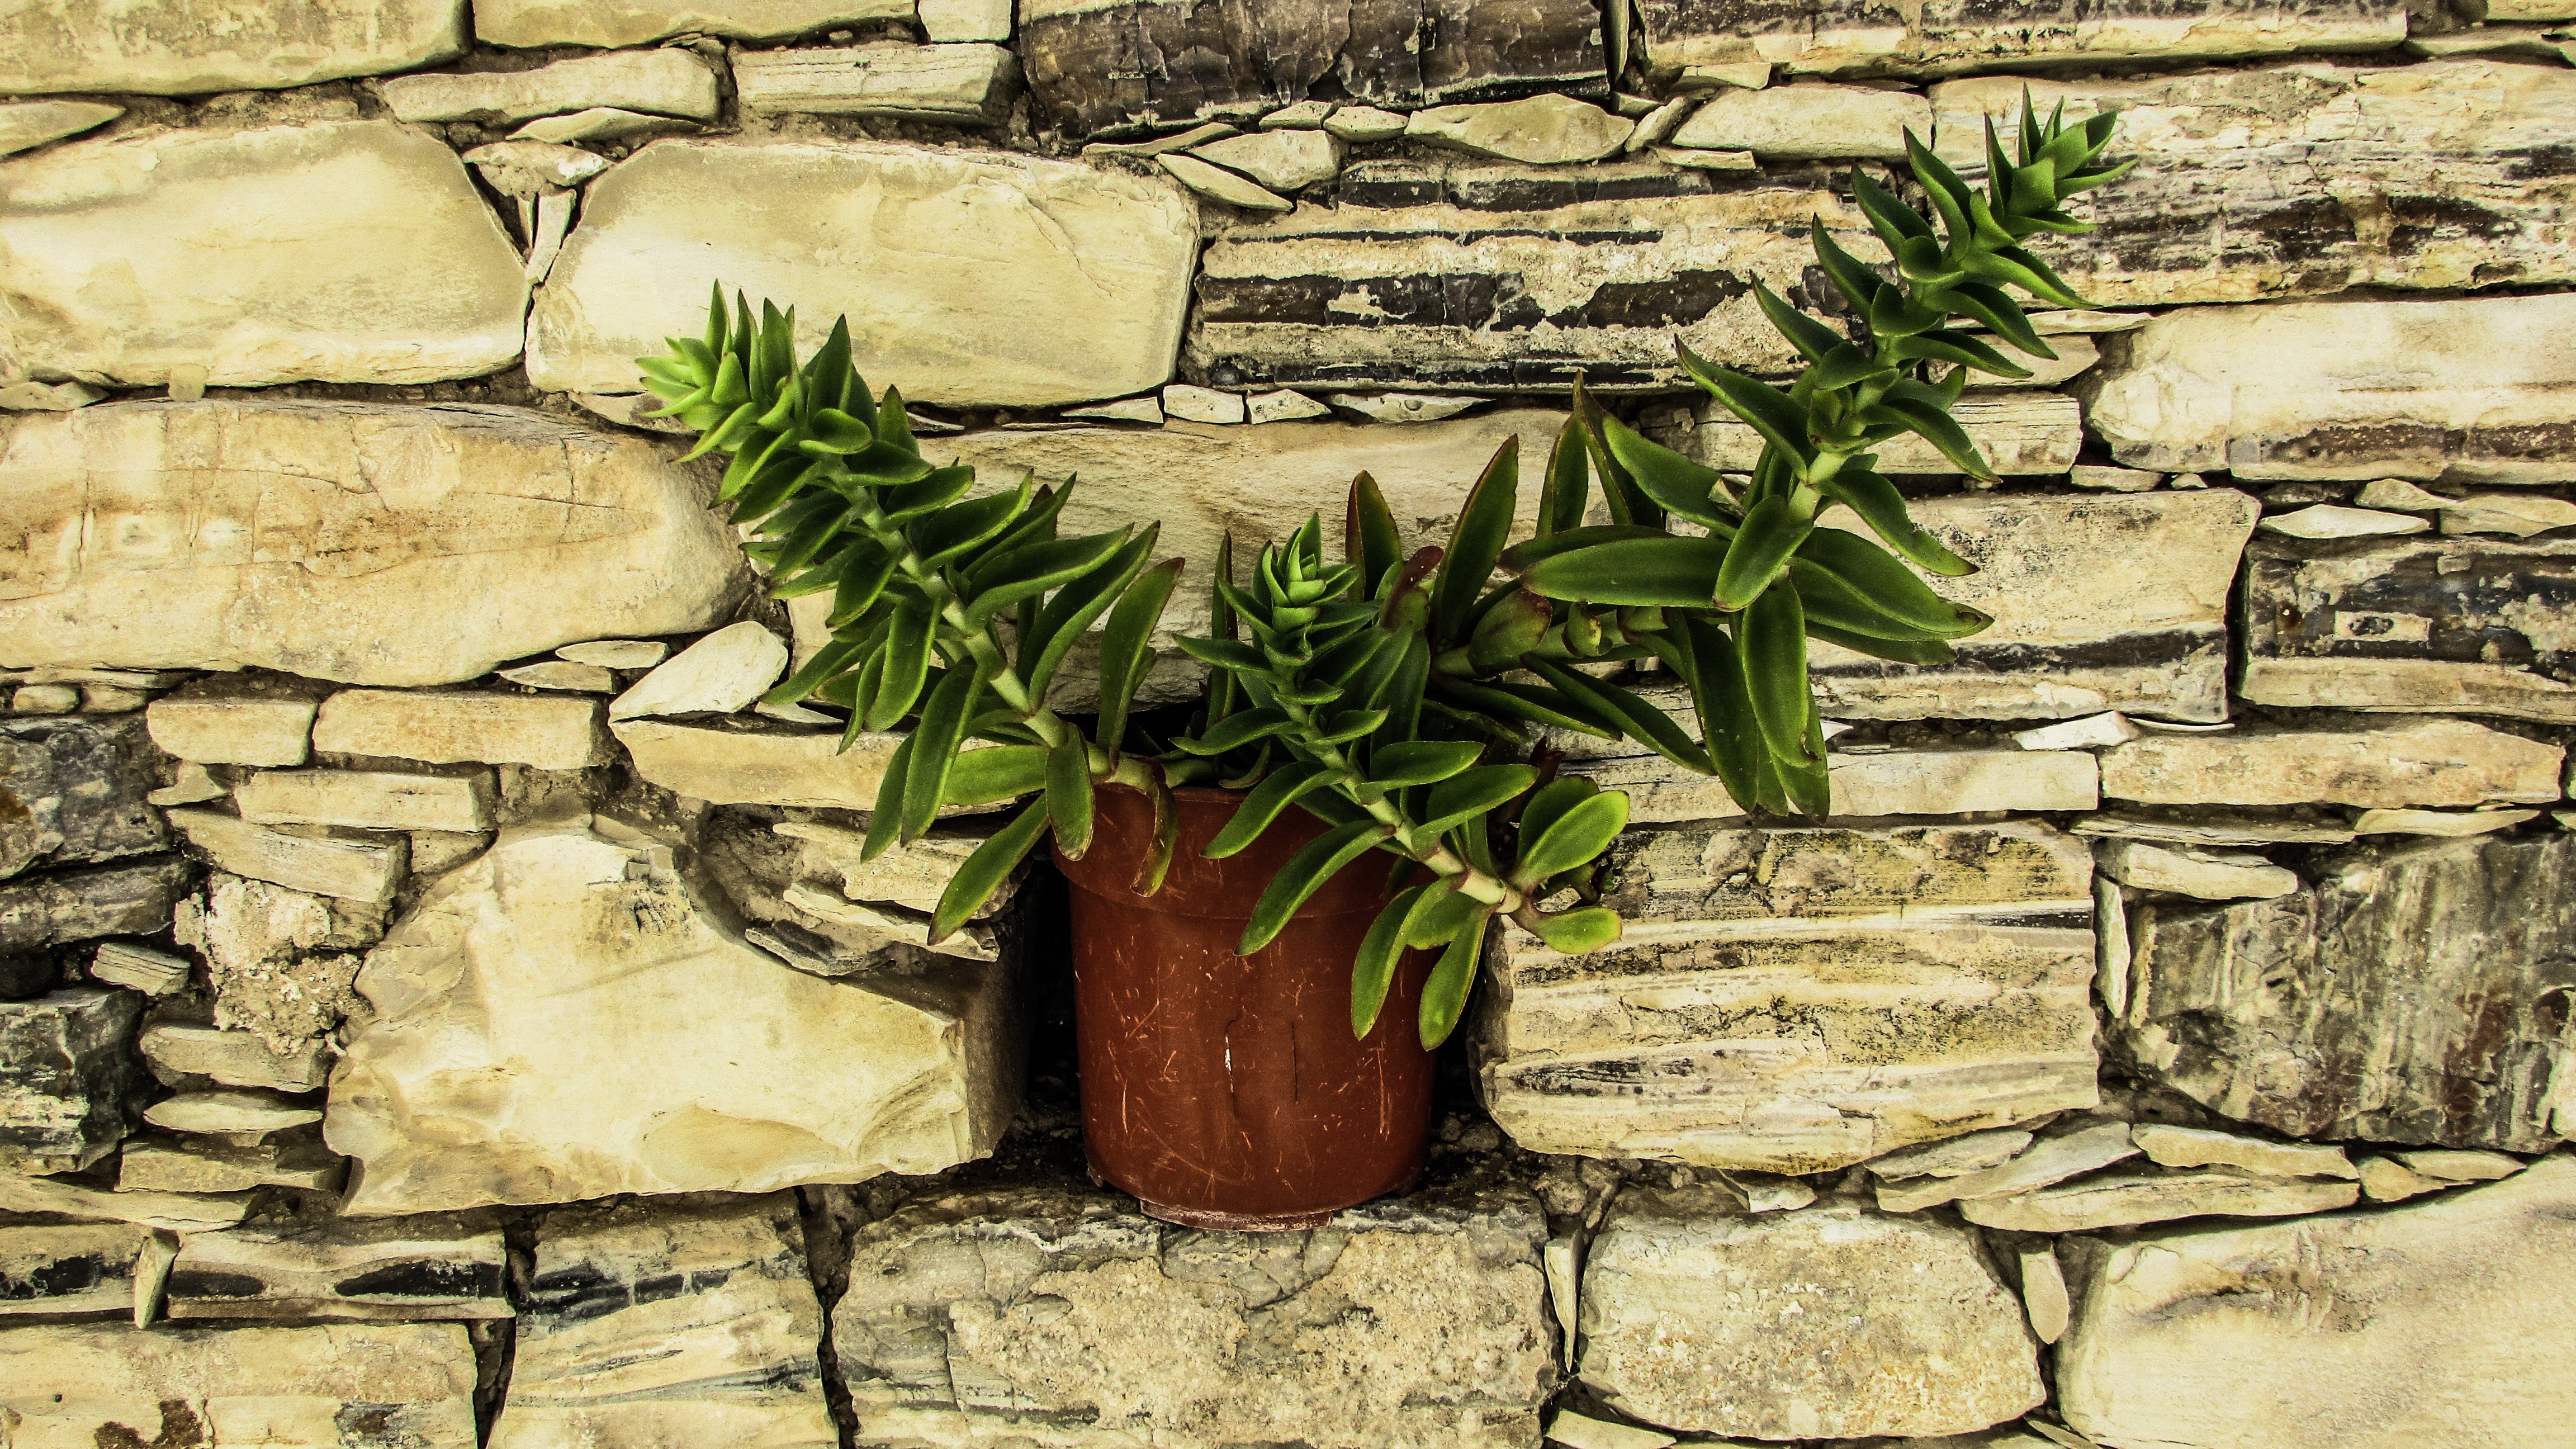
tree, rock, branch, plant, wood, flower, wall, stone, village, decoration, soil, botany, stone wall, garden, material, flower pot, cyprus, kato lefkara, ancient history